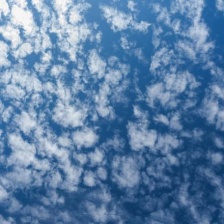
Cloud type: Cirrocumulus